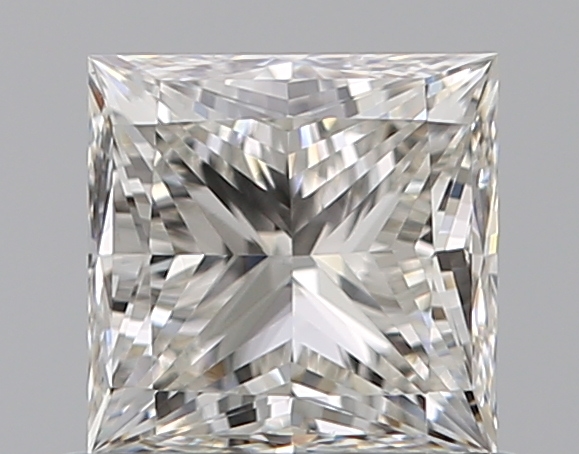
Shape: princess
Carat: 0.7
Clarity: VS2
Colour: H
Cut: EX
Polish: EX
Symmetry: VG
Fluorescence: N
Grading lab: GIA
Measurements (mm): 4.73 x 4.67 x 3.43